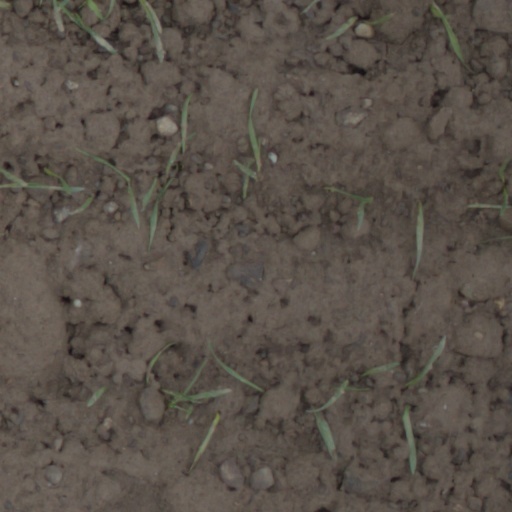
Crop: wheat